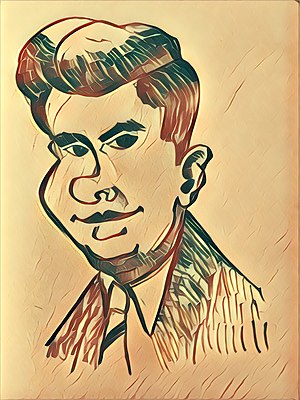
John Kennedy Toole
John Kennedy Toole var amerikansk forfatter fra New Orleans, Louisiana. Han er mest kendt for romanen A Confederacy of Dunces, på dansk Fjolsernes Forbund. Selvom mange indenfor den litterære verden fandt hans skriveevner prisværdige blev Toole’s romaner ikke anerkendt i hans livstid. Efter paranoia og depression, til dels grundet hans manglende litterære anerkendelse, begik han selvmord i en alder af 31 år.